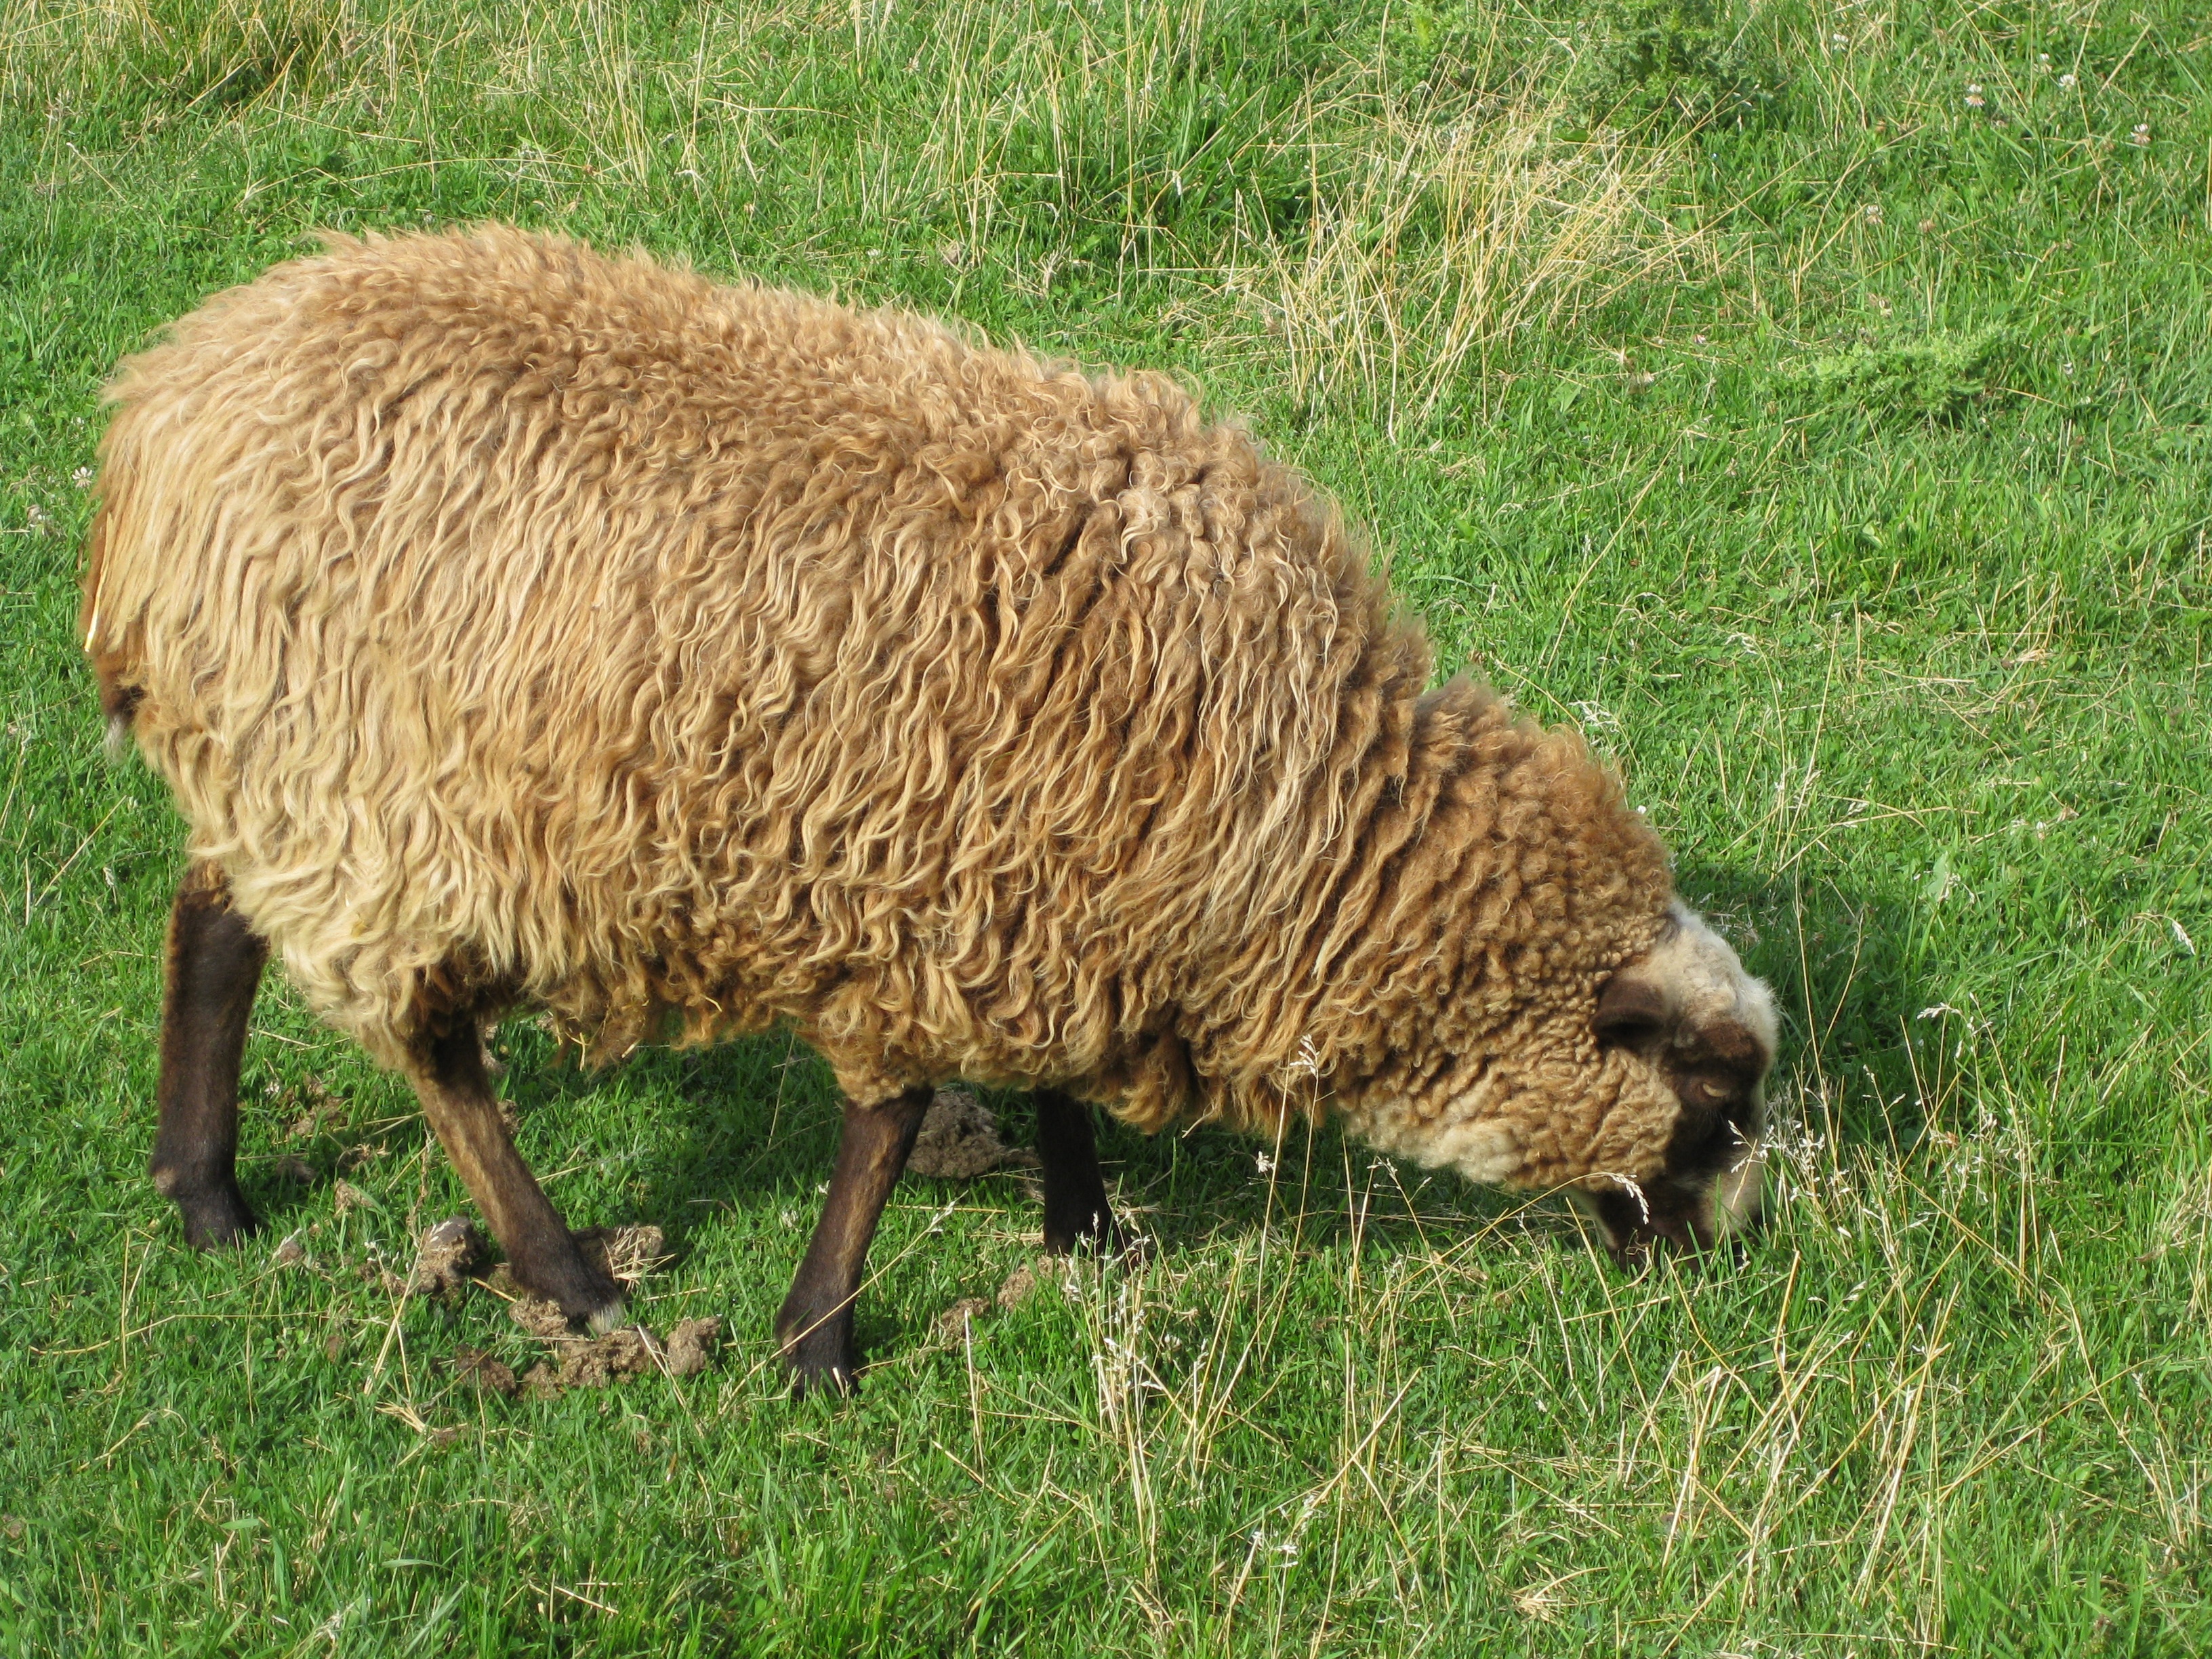
nature, grass, field, meadow, prairie, herd, pasture, grazing, sheep, mammal, agriculture, fauna, grassland, animals, vertebrate, sheeps